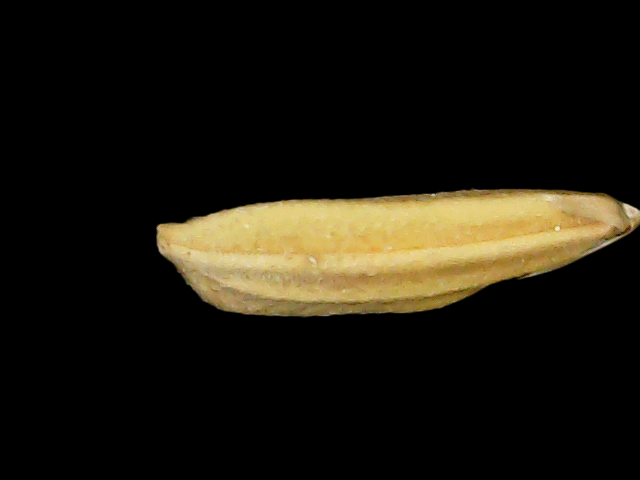
Rice variety: Binadhan24